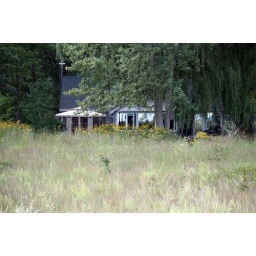
Our house is a very, very fine house, with two cats in the yard